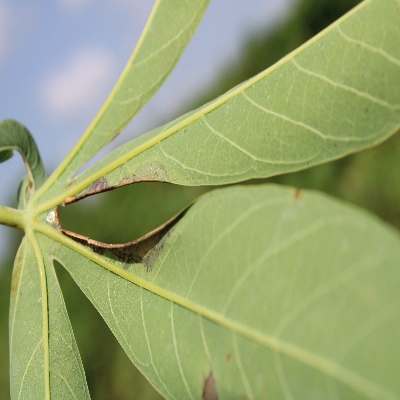
Crop: Cassava
Condition: bacterial blight